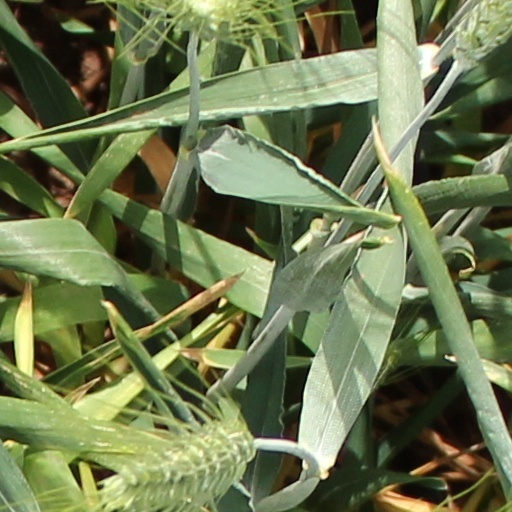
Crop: wheat